Death on a Galician Shore

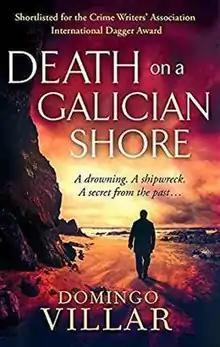
Cover of the 2012 Abacus reprint of the book

Death on a Galician Shore (A praia dos afogados) is a detective fiction novel by Domingo Villar published by Agencia Literaria in 2009. In 2011, the novel was published in Great Britain by Abacus and translated by Sonia Soto; that year it was shortlisted for the Crime Writers' Association's International Dagger Award. The movie "" directed by Gerardo Hererro is based on the book and was released in theaters in 2015.